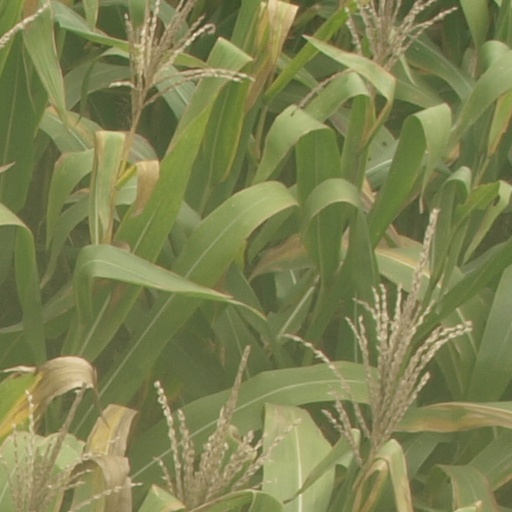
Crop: maize; corn